Lapithos

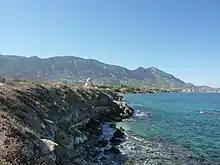
The coast at Lapithos

Strabo wrote that Lapethos is a 'construction of the Laconians and of Praxandros'. The philosopher Alexander of Ephesus called it "Imeroessa", meaning "attractive" and "passion-arousing".